Ana Martínez Collado

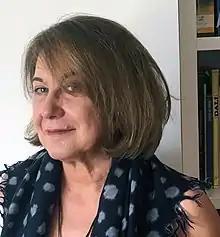
Ana Martínez Collado

Martínez Collado has edited Ramón Gómez de la Serna’s writings on aesthetics and written about his reaction to modern art. In 2006 she curated an exhibition on cyberfeminism at the Museum for Modern Art in Castellón de la Plana.